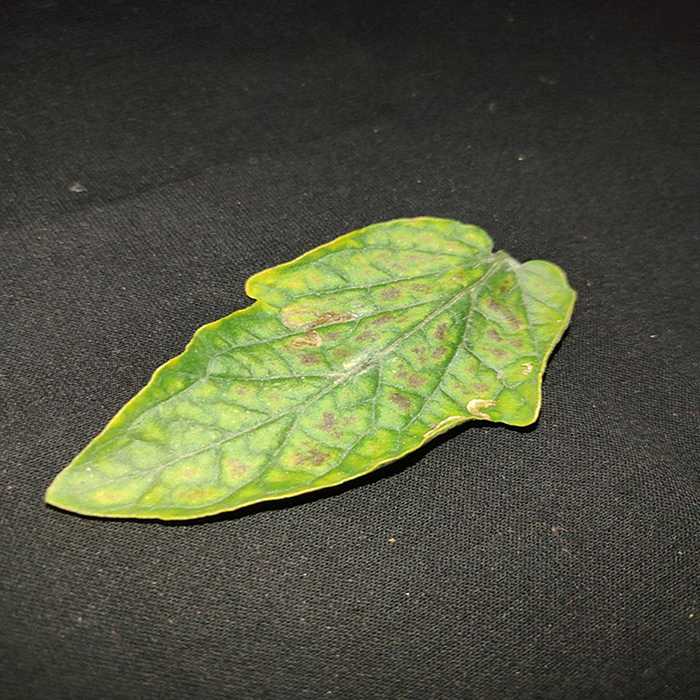
Plant: Tomato
Label: Tomato spotted wilt